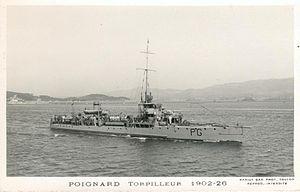
Destroyer Français Poignard de classe Branlebas (1905-1909)